Hollow Point

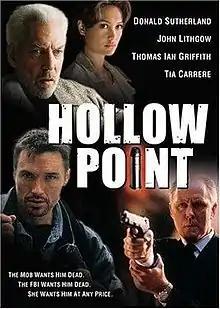

Hollow Point is a 1996 film directed by Sidney J. Furie and starring Thomas Ian Griffith, Tia Carrere, John Lithgow, and Donald Sutherland.